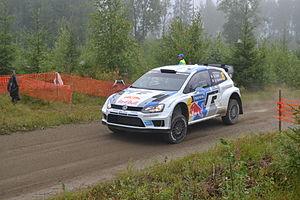
Julien Ingrassia, né le 26 novembre 1979 à Aix-en-Provence en Provence-Alpes-Côte d'Azur, est un copilote de rallye français. Associé à Sébastien Ogier, il devient champion du monde en tant que copilote en 2013, 2014, 2015 et 2016 avec l'équipe Volkswagen Motorsport puis en 2017 et 2018 avec l'équipe M-Sport.